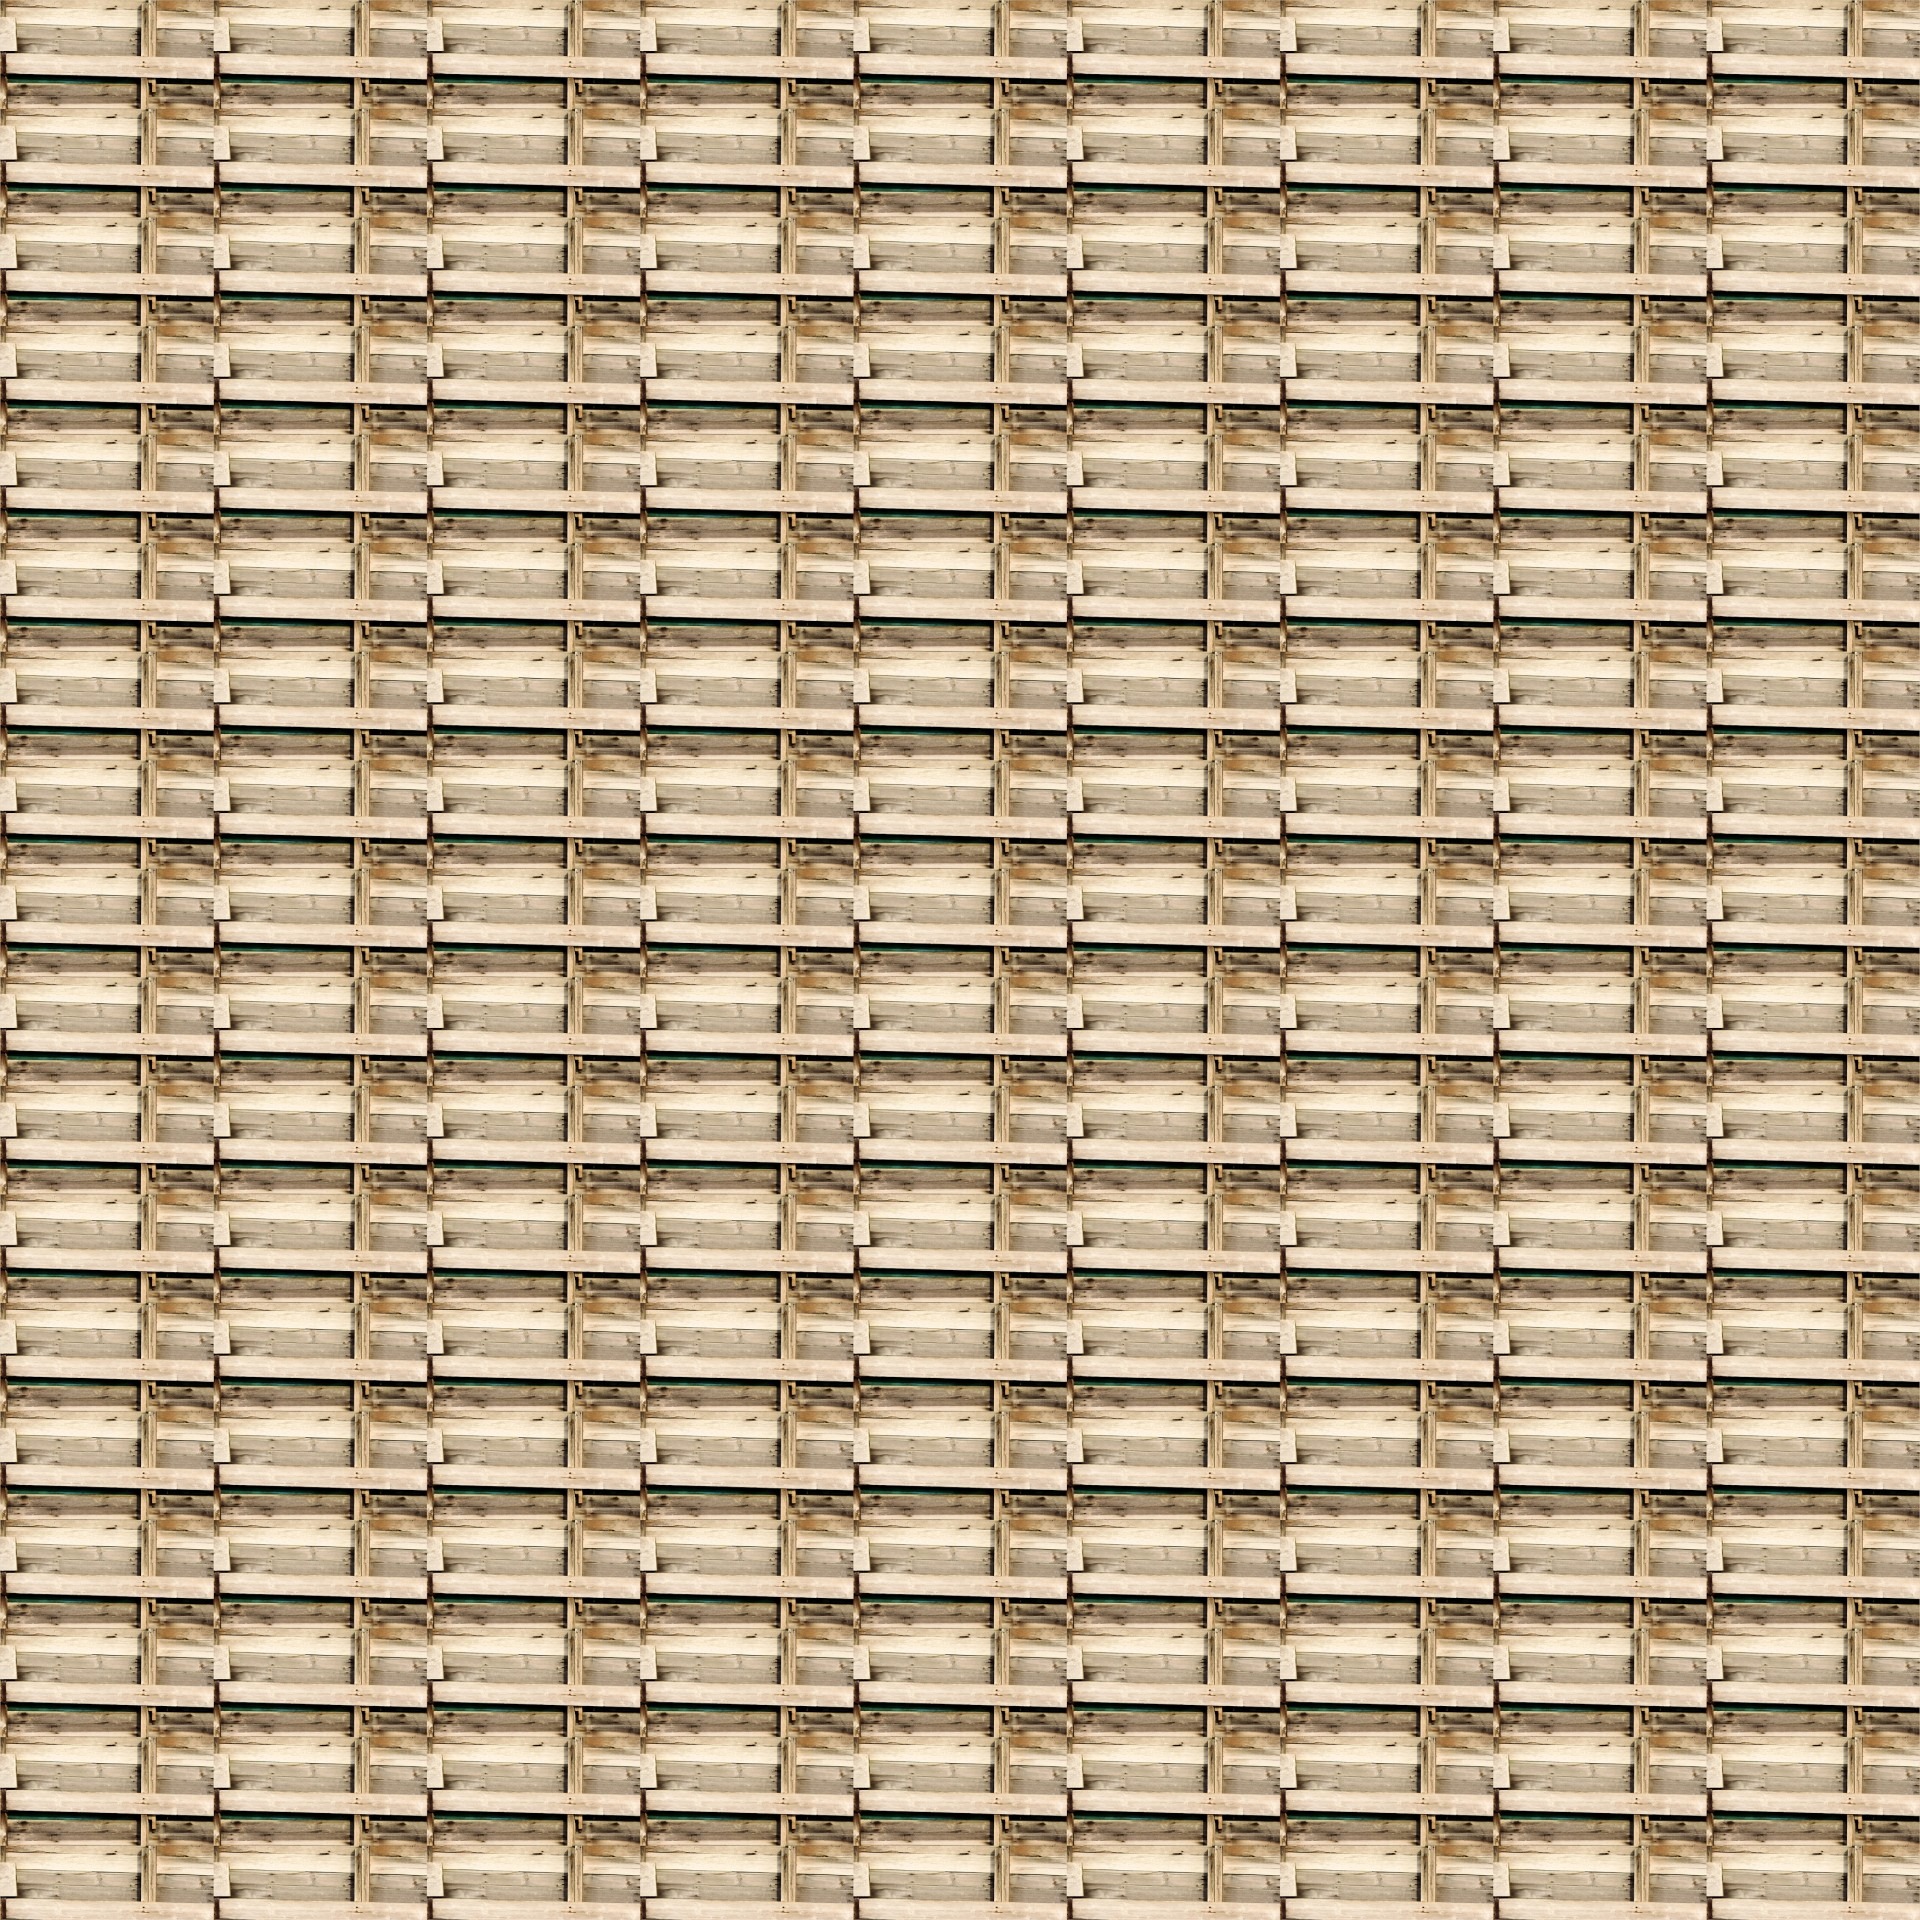
creative, fence, wood, floor, wall, decoration, pattern, line, tile, material, artwork, interior design, art, background, creativity, design, decorative, mosaic, wallpaper, graphic, flooring, graphic art, window covering